Tweet (social media)

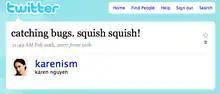
A user tweeting about bugs

A tweet (officially known as a post since 2023) is a short status update on the social networking site Twitter (officially known as X since 2023) which can include images, videos, GIFs, straw polls, hashtags, mentions, and hyperlinks. Around 80% of all tweets are made by 10% of users, averaging 138 tweets per month, with the median user making only two tweets per month.